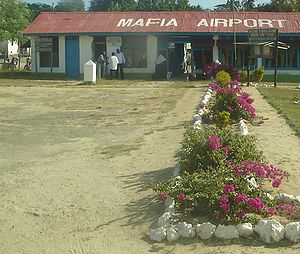
Mafia Lufthavn
Mafia Lufthavn er en lufthavn på Mafiaøen i det Indiske Ocean. Lufthavnen er ejet af Tanzanias regering.